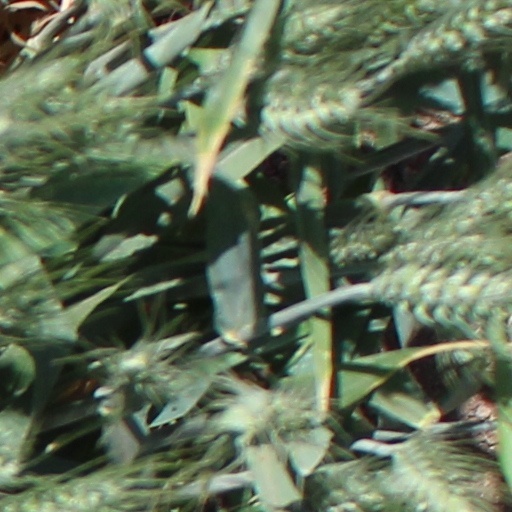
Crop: wheat